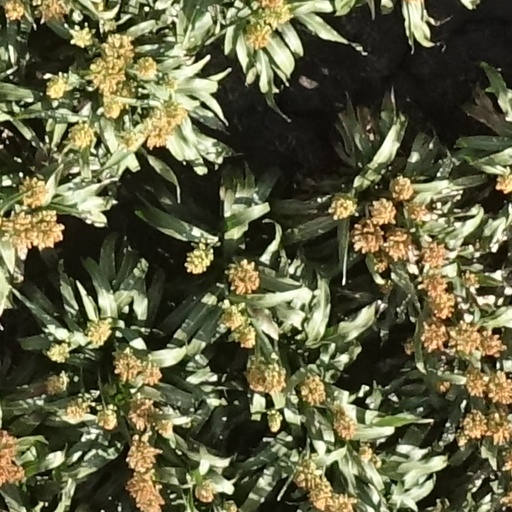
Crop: sorghum